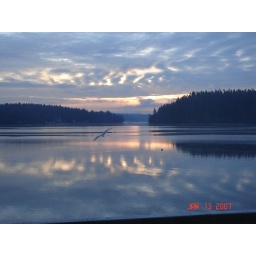
Morning sun over the Puget Sound. Seagulls were flying off roof of house out over the water.